Pena (footballer)

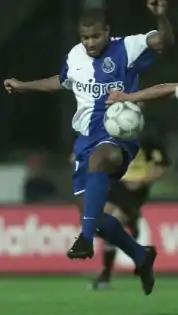
Pena in action for Porto

Renivaldo Pereira de Jesus (born 19 February 1974), known as Pena, is a Brazilian former professional footballer who played as a striker.